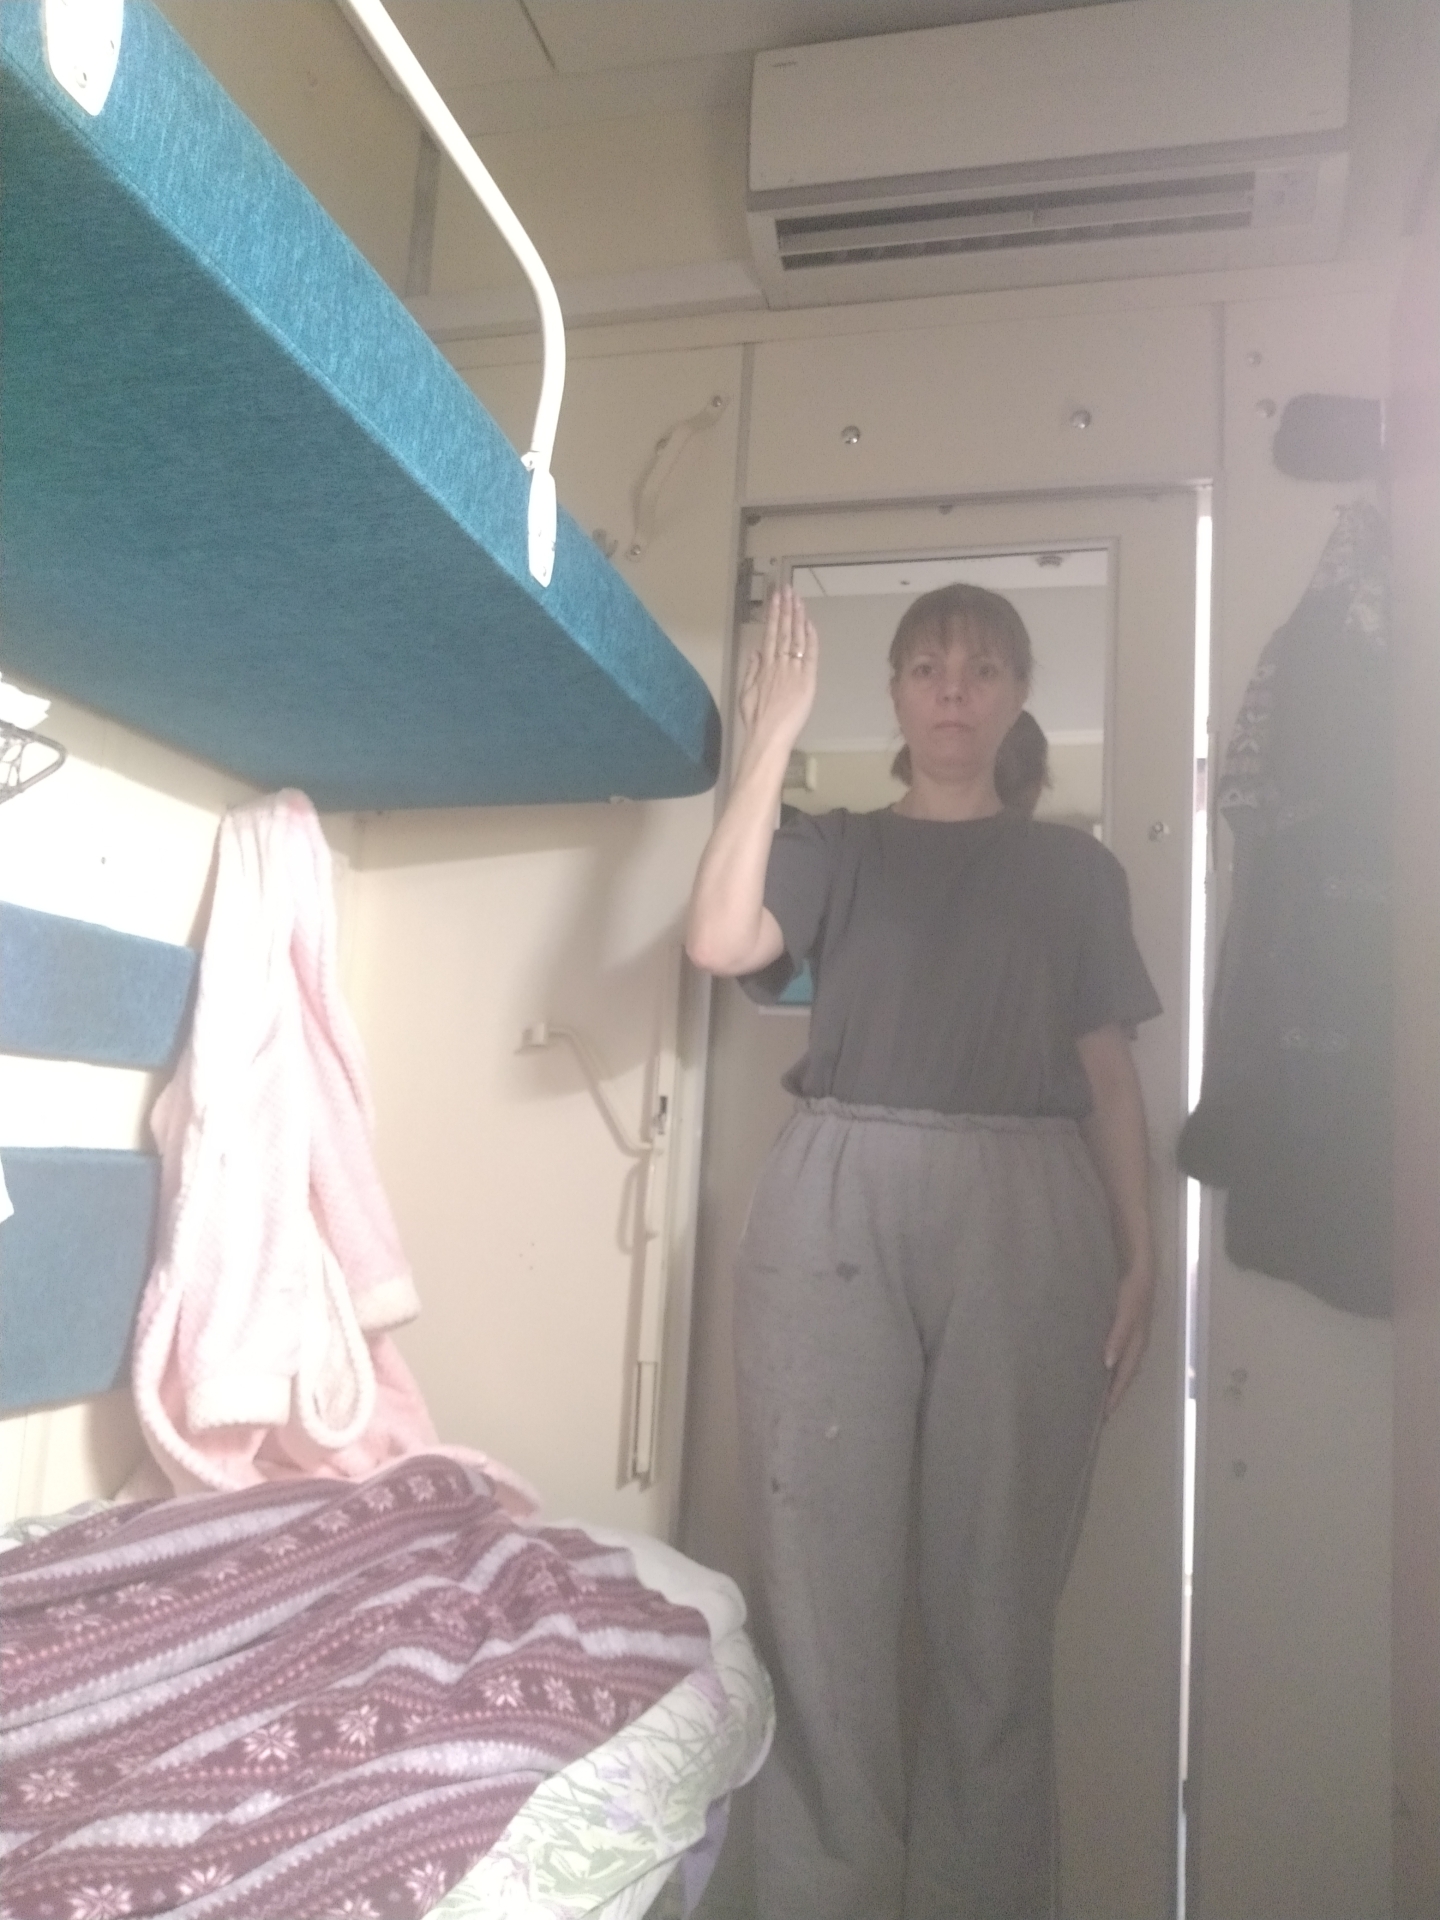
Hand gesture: stop_inverted